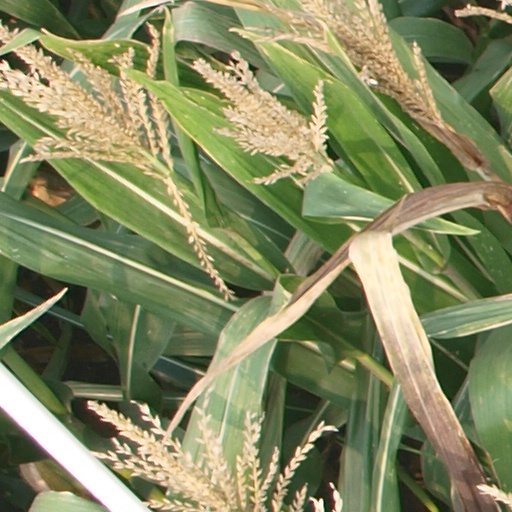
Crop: maize; corn